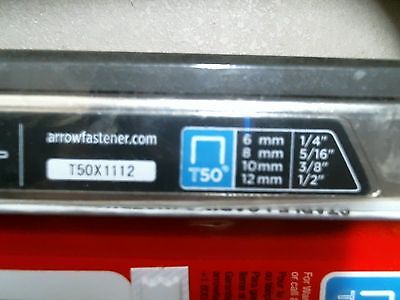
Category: stapler